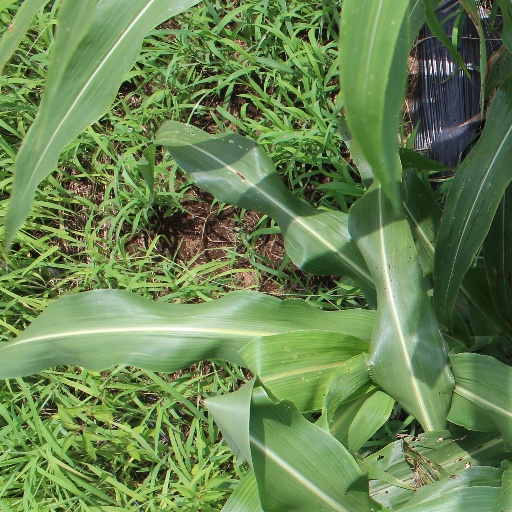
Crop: sorghum